John M. Keith

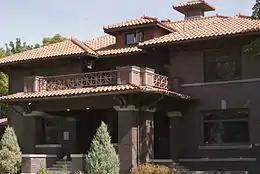
John M. Keith House in Missoula, Montana. Built in 1910, it was listed on the National Register of Historic Places in 1983

After his third term as mayor, Keith built his grand home on the south side of Missoula. His home, the John M. Keith House is on the National Register of Historic Places listings in Missoula County, Montana. Completed in 1910,